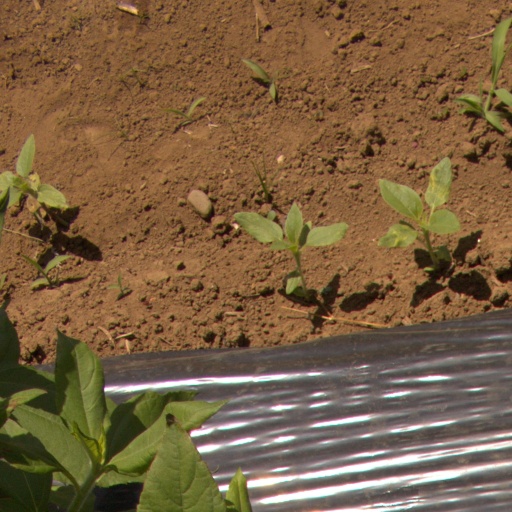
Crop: Jerusalem artichoke